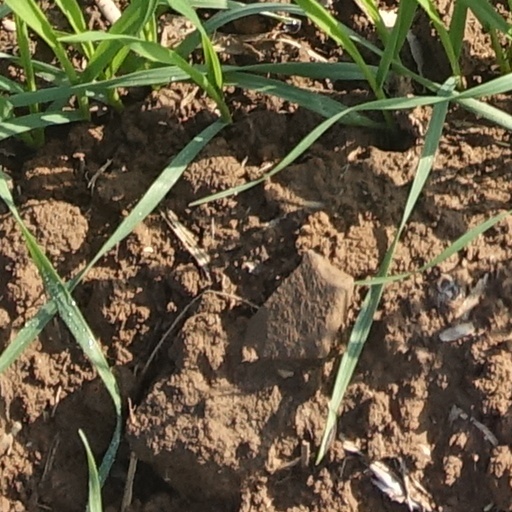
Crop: wheat